Pronophilina

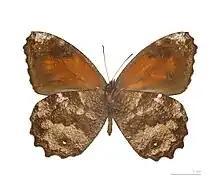
"Pedaliodes hewitsoni"

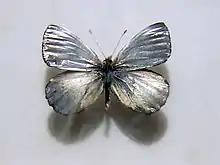
"Argyrophorus argenteus" is distributed in Argentina and Chile

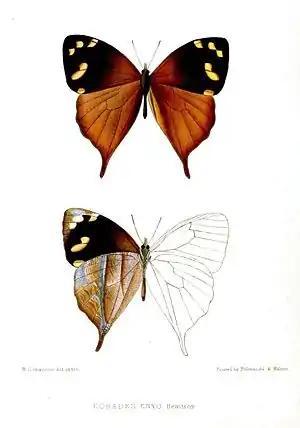
"Corades enyo"

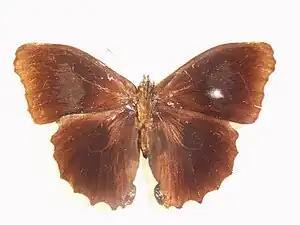
"Steroma superba"

The life cycle of pronophiline butterflies has been scarcely documented. Schultze described incomplete life histories for "Pedaliodes phoenissa" (Hewitson), "Lymanopoda samius" Westwood and "Junea doraete" (Hewitson). Other authors have observed oviposition on "Chusquea" (Poaceae) or other woody bamboos, or loosely over grass dominated vegetation. Early stages of several species found in Costa Rica were published by DeVries. Recently, life cycle description have been documented for "Parapedaliodes parepa" (Hewitson) in Ecuador, "Pedaliodes zingara" Viloria & Heredia in Colombia, "Pedaliodes poesia" (Hewitson) and "Corades medeba" Doubleday in Ecuador, and "Daedalma dinias emma" Pyrcz & Greeney and "Daedalma rubroreducta" Pyrcz & Willmott.